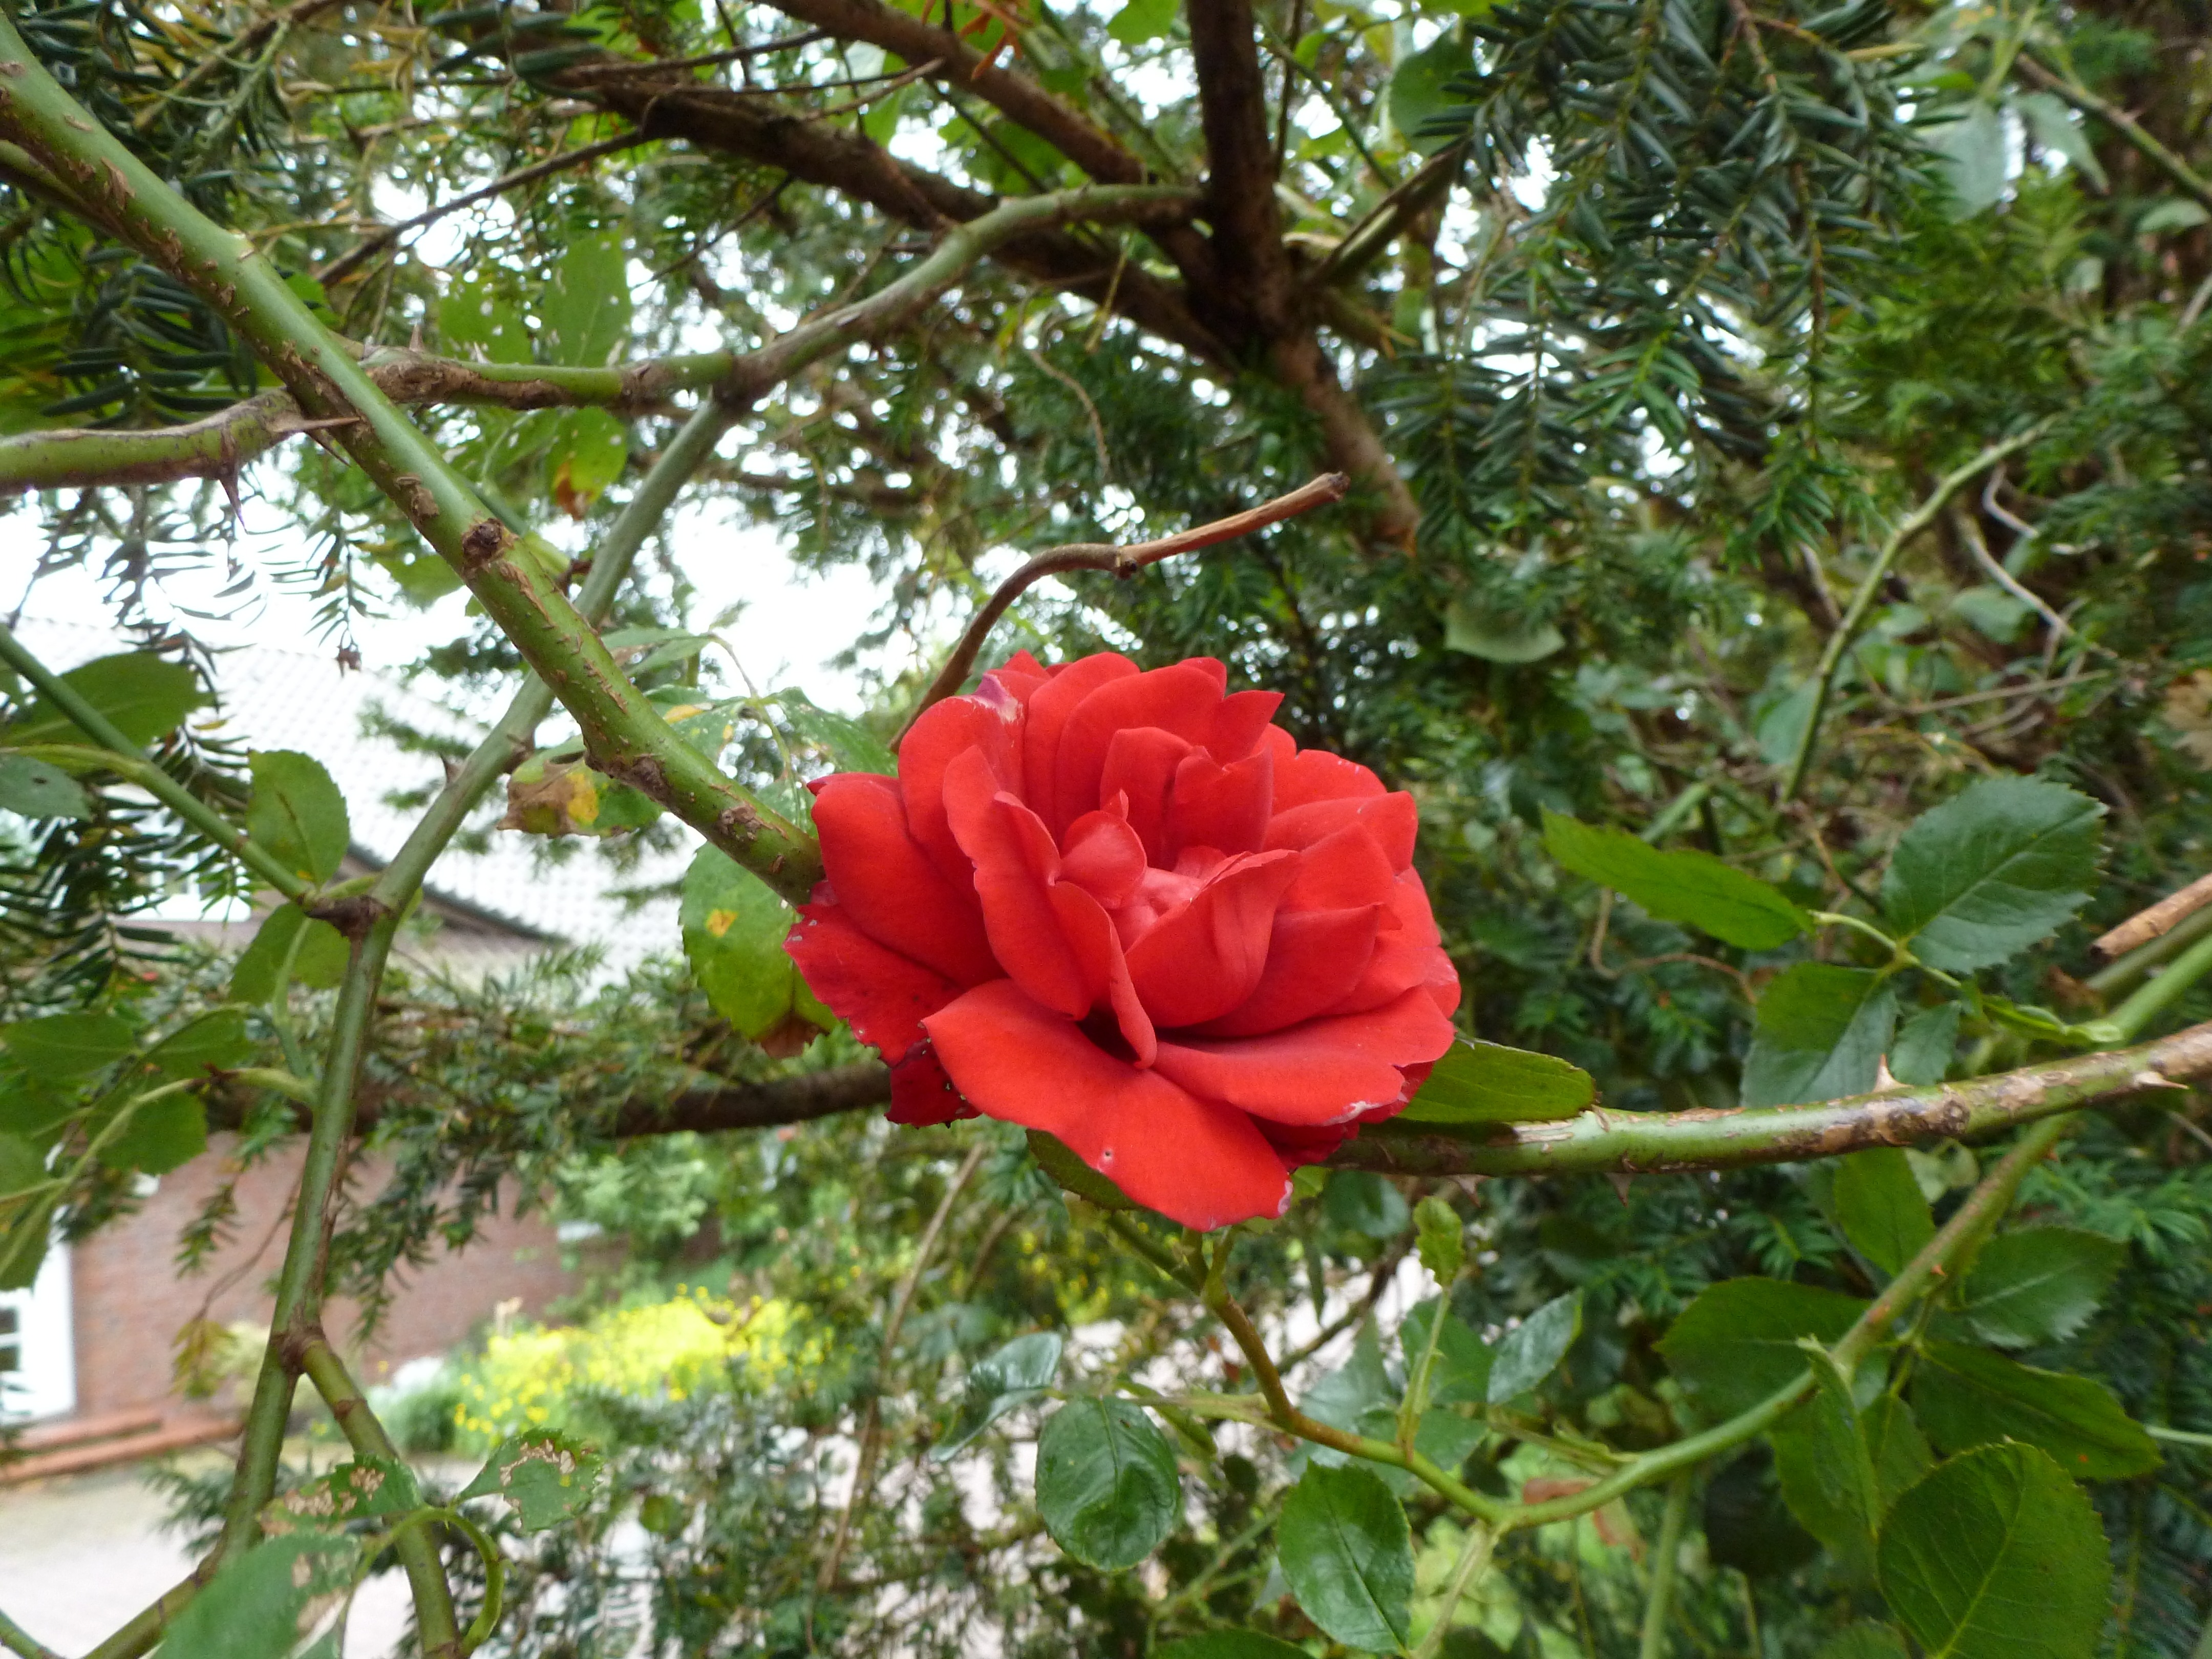
nature, plant, flower, rose, red, botany, flora, shrub, flowering plant, garden roses, rose family, land plant